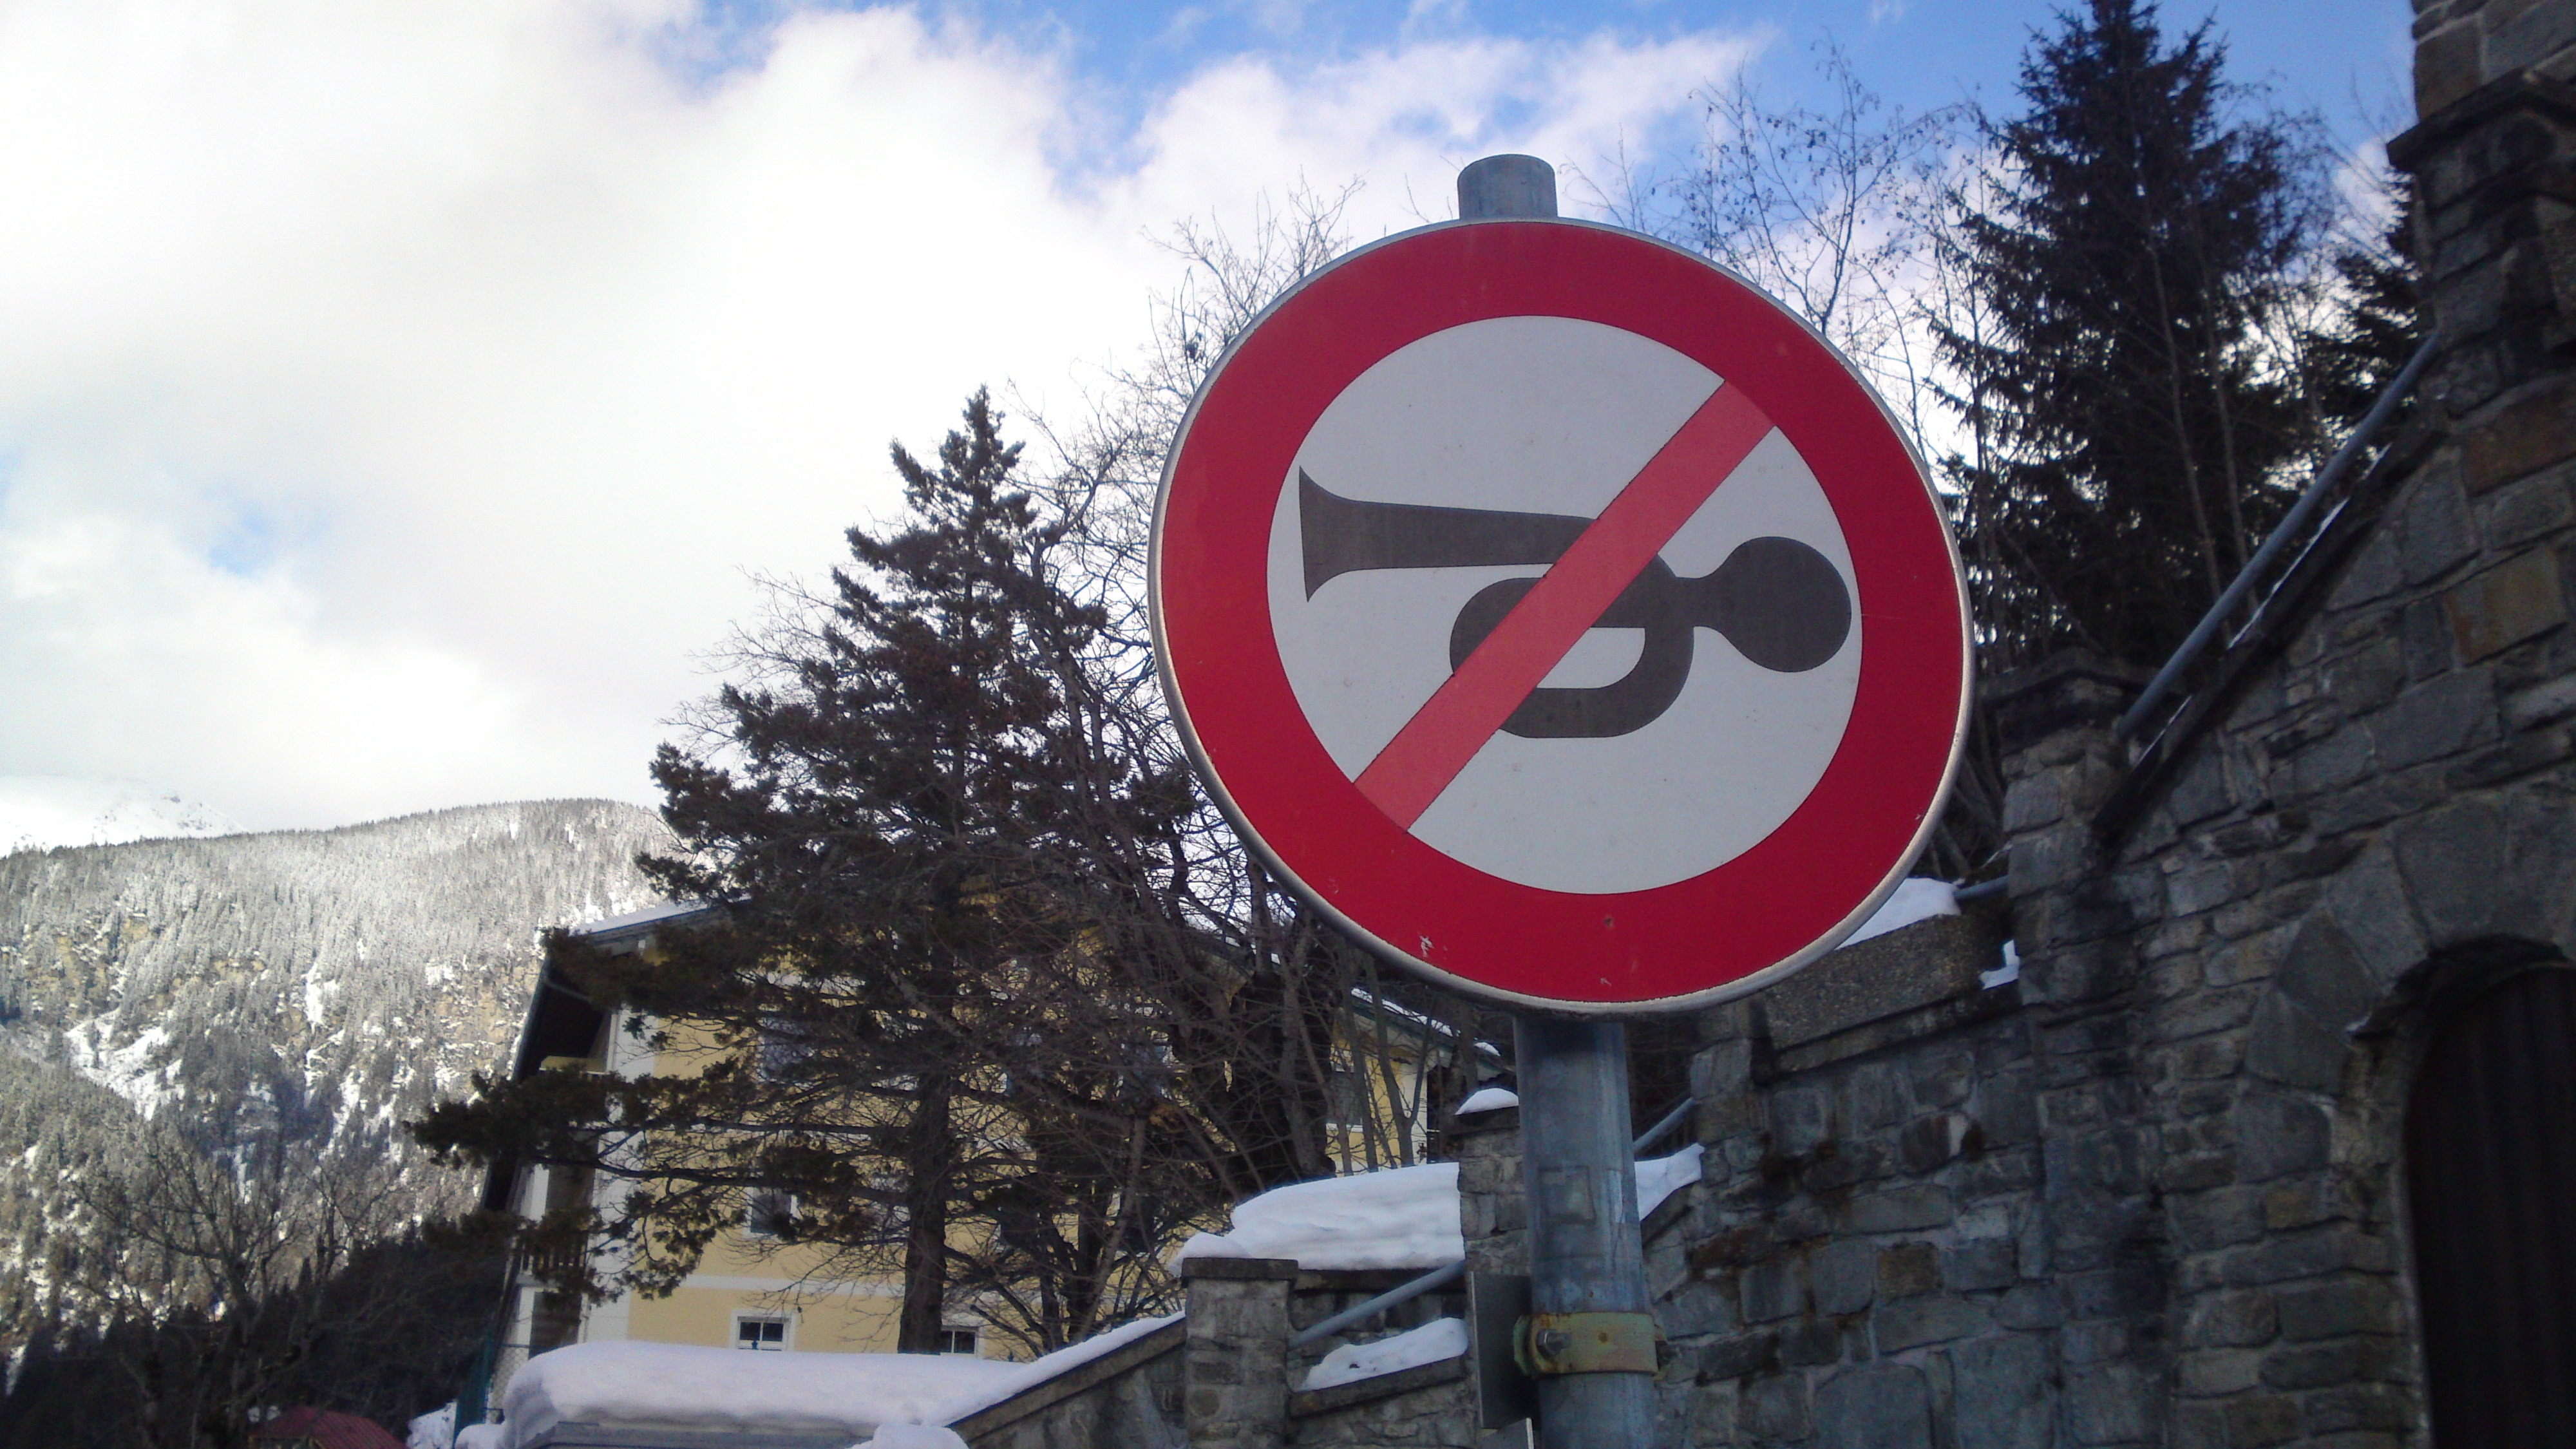
snow, winter, music, sign, horn, street sign, signage, shield, trumpet, traffic sign, ban, bad gastein, do not honk